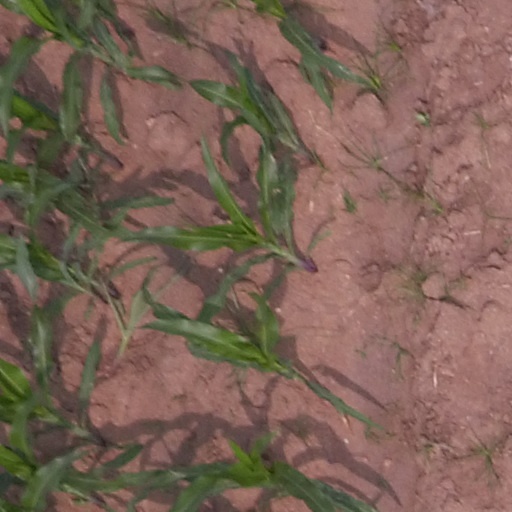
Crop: maize; corn